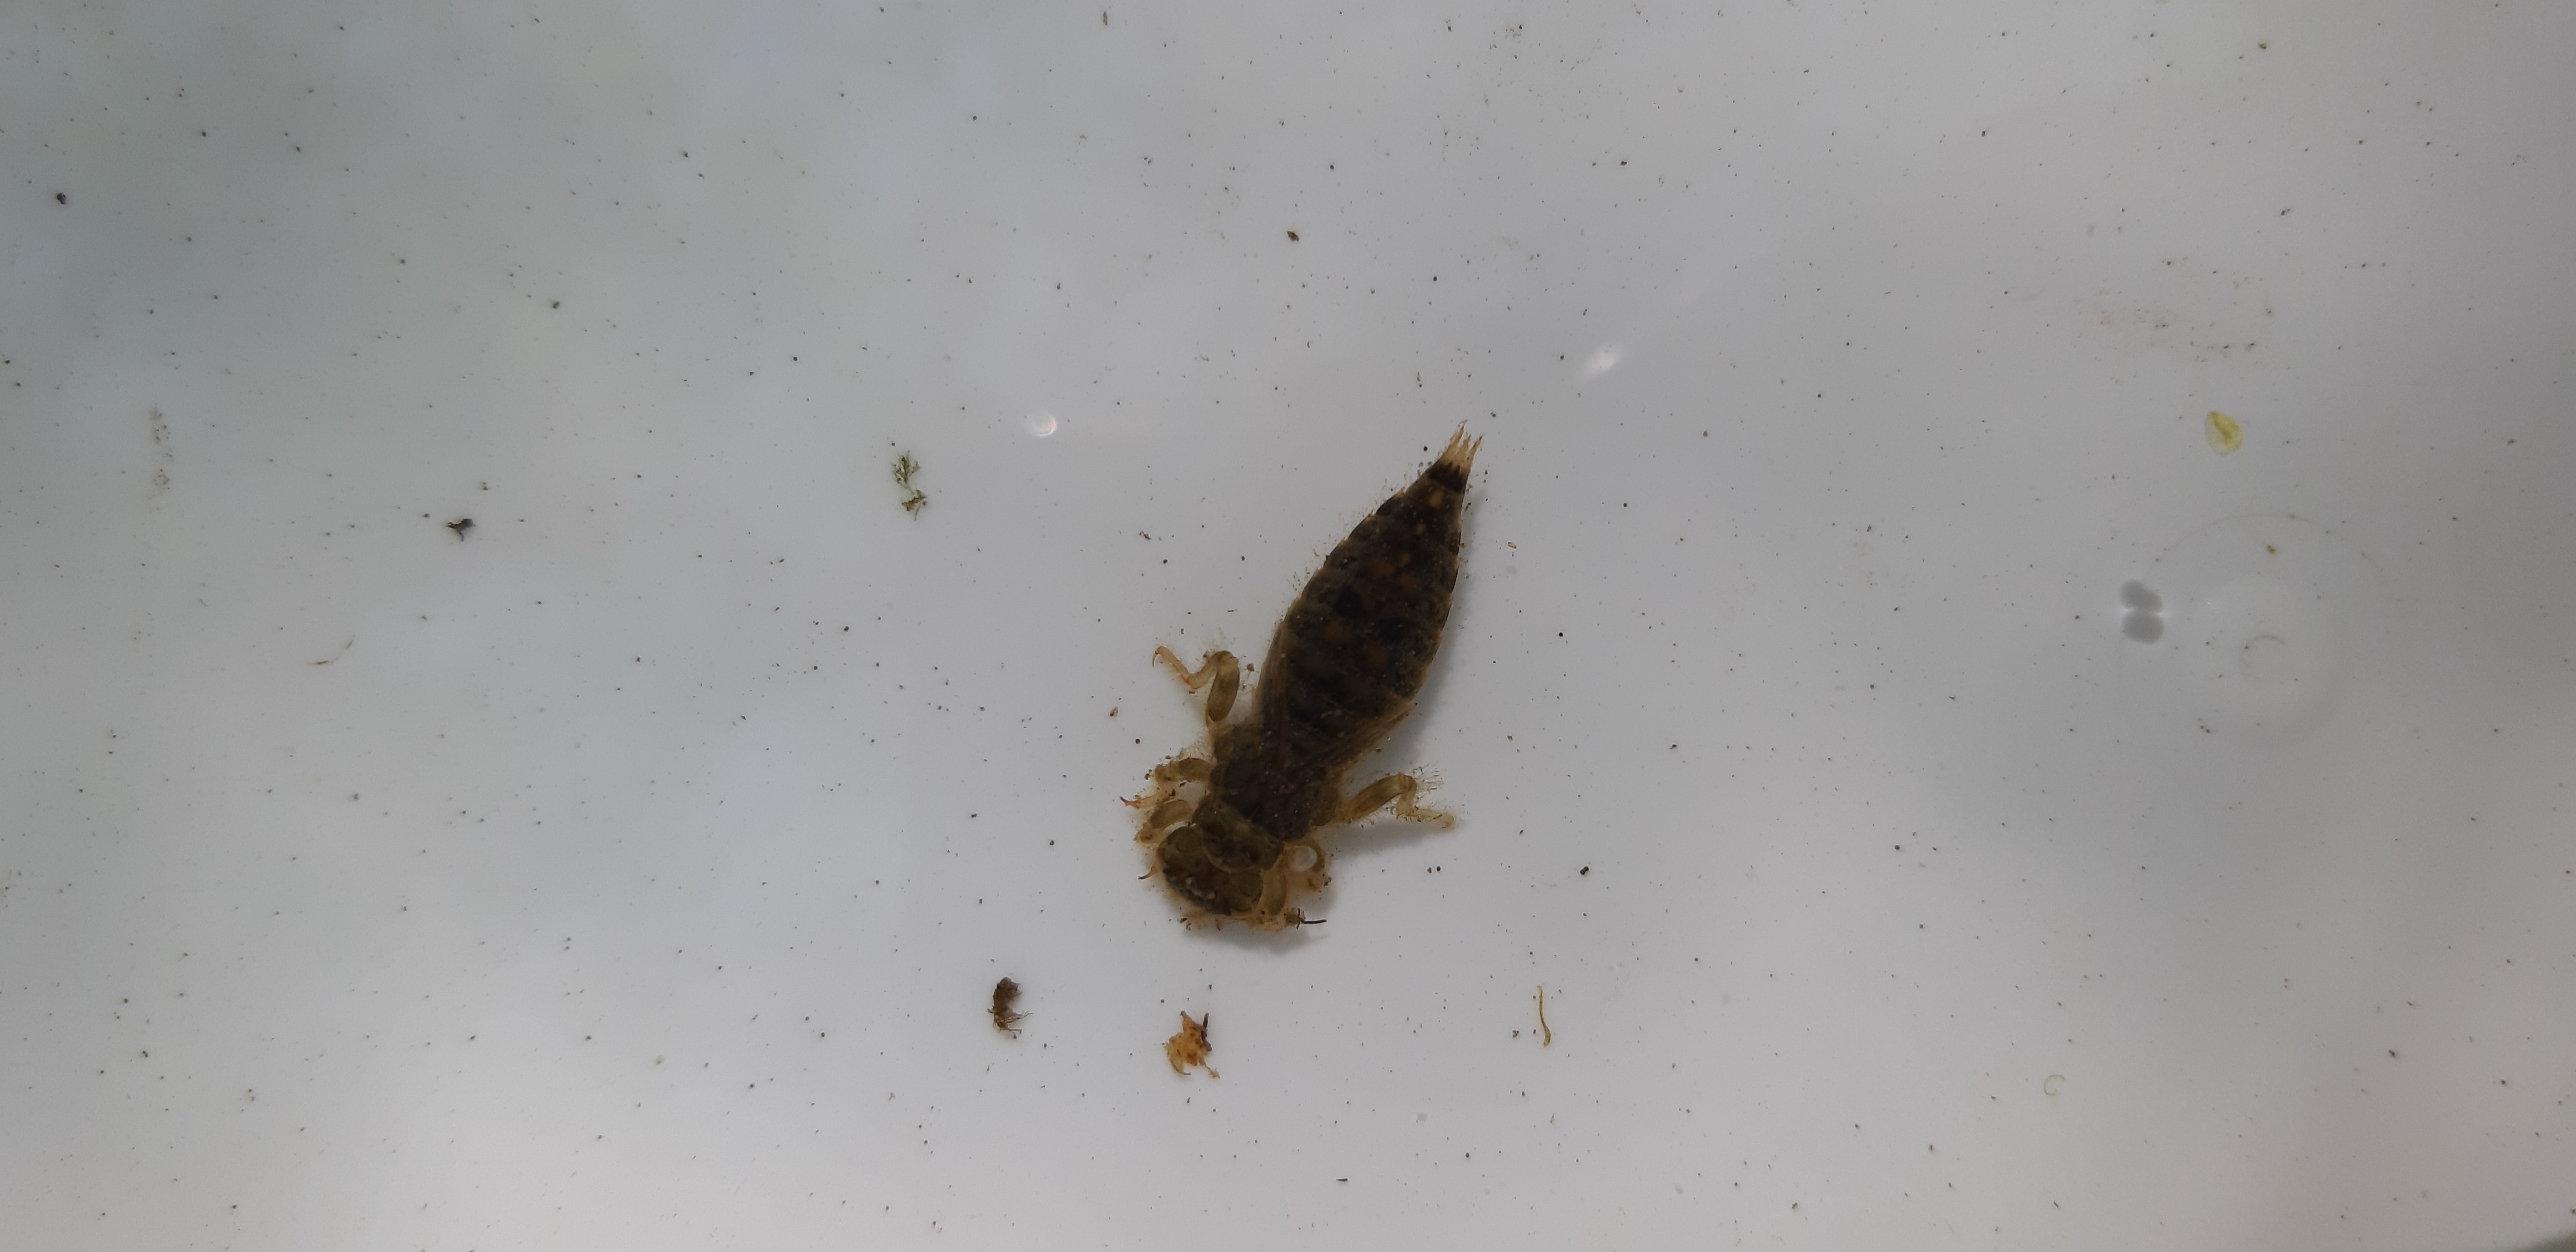
Macroinvertebrate group: dragonflies